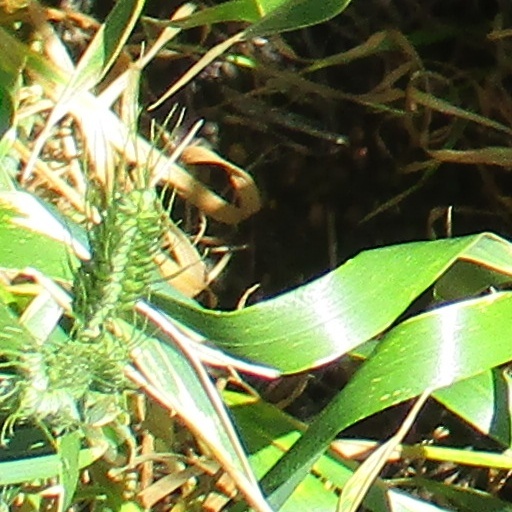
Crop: wheat